Richard J. Seitz

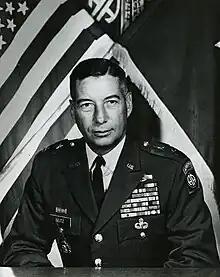
Seitz,

Lieutenant General Richard Joe Seitz (February 18, 1918 – June 8, 2013) was a United States Army officer and paratrooper who, during a 35-year career, commanded the 2nd Battalion, 517th Parachute Infantry Regiment during World War II, the 82nd Airborne Division and the XVIII Airborne Corps.